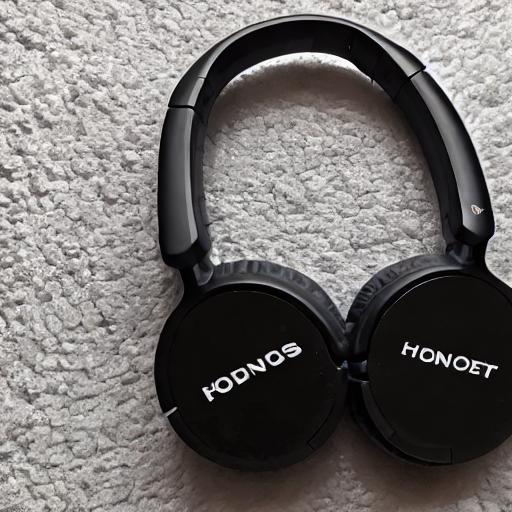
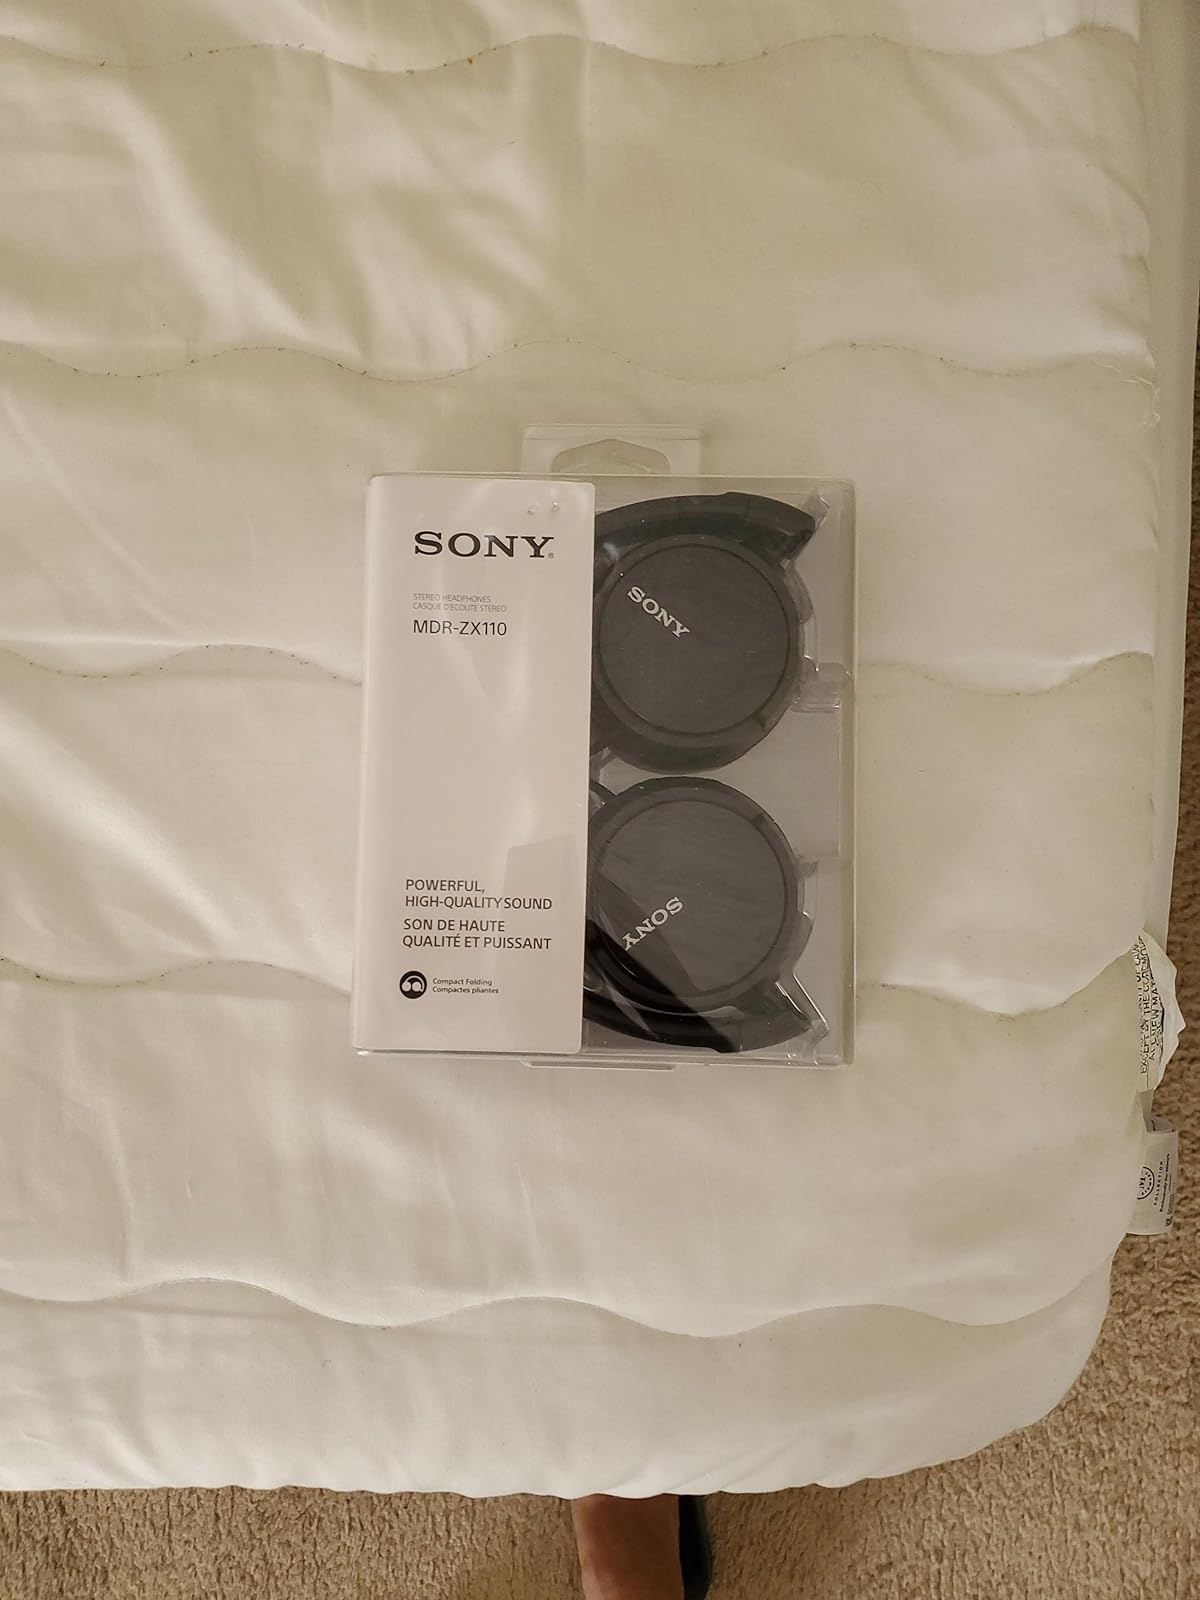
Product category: headphones
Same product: no